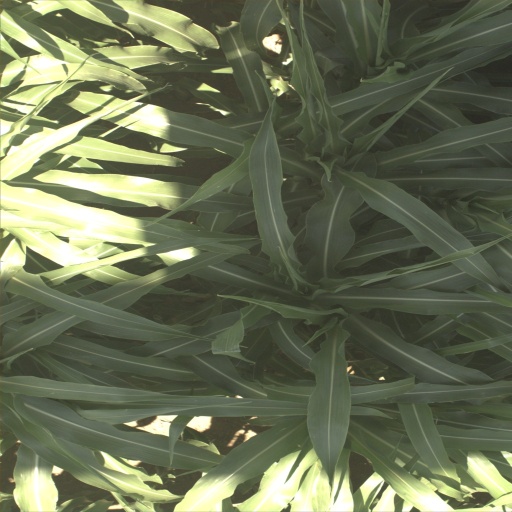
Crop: sorghum